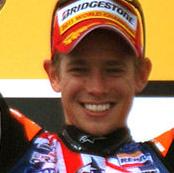
Age: 25